André Donner

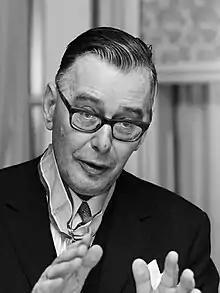
André Donner (1971)

Andreas Matthias Donner (15 June 1918 in Rotterdam – 24 August 1992 in Amersfoort) was a Dutch judge and the second President of the European Court of Justice, a position which he served between 1958 and 1964.